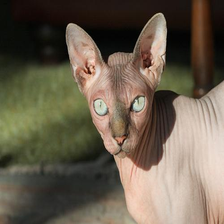
Species: cat
Breed: Sphynx